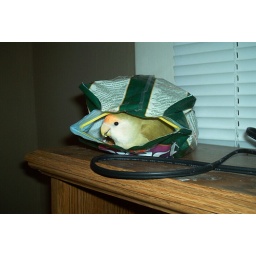
Mirro in a bag of bird seed